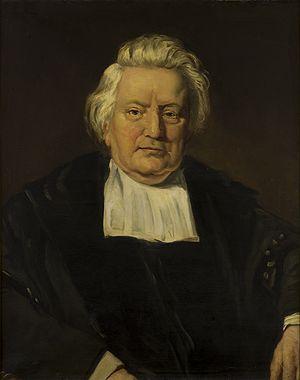
Petrus Hofstede de Groot est un pasteur et théologien réformé néerlandais du XIXᵉ siècle, principal animateur, au sein de l'Église réformée néerlandaise, de l’école de pensée dite des « théologiens de Groningue ». Il est le premier à porter le nom de "Hofstede de Groot", un nom qui sera illustré par son petit-fils Cornelis Hofstede de Groot, historien de l’art et autorité sur la peinture du Siècle d'or néerlandais.